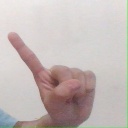
अक्षर: ए